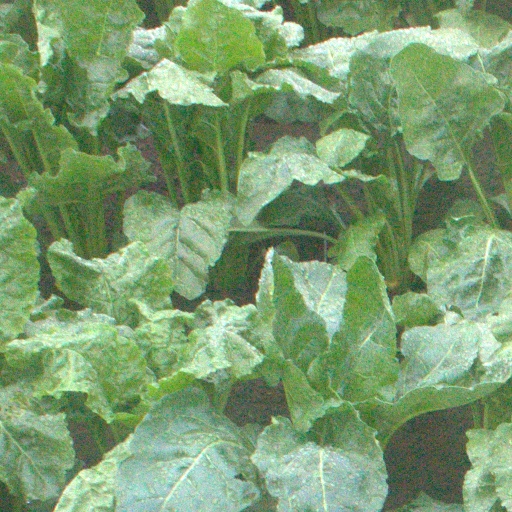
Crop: sugar beet